Nikola Mitrović

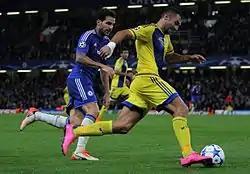
Mitrović in action against Chelsea midfielder Cesc Fàbregas on his UEFA Champions League debut in September 2015

On 4 August 2013, Mitrović moved to Israeli champions Maccabi Tel Aviv on a one-year deal with an extension option. He was signed by his former Videoton manager Paulo Sousa who joined the club earlier that summer. After defending the league title with Maccabi in his debut season, Mitrović helped the side win the domestic treble in the following 2014–15 campaign. He subsequently made his UEFA Champions League debut in 2015–16, collecting four appearances in the group stage under his countryman Slaviša Jokanović. On 10 January 2016, it was announced that Mitrović would be leaving the club upon his request.